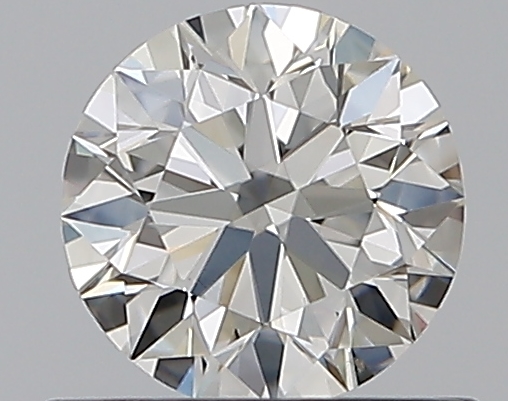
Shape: round
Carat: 0.5
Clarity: VS2
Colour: I
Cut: EX
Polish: EX
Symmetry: EX
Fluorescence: N
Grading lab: GIA
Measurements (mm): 5.05 x 5.08 x 3.16